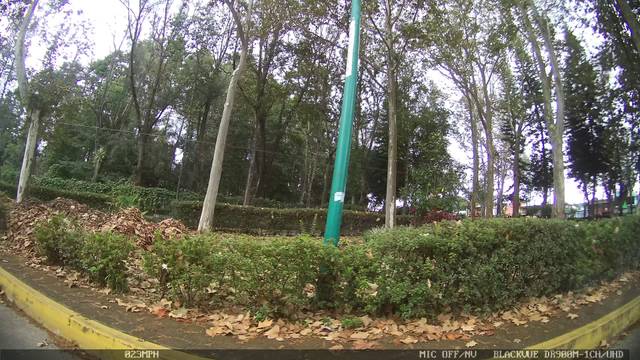
Region: Mexico
Coordinates: 19.552, -96.93